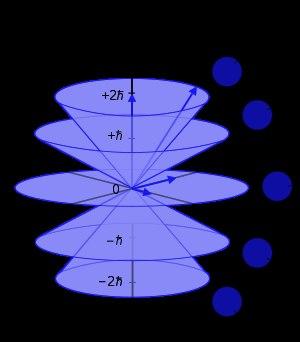
En mécanique quantique le moment cinétique est défini comme un opérateur vectoriel à trois composantes, correspondant chacune aux différentes dimensions de l'espace. Celles-ci obéissent entre elles à certaines relations de commutation. Ainsi, alors qu'en mécanique classique les trois composantes du moment cinétique peuvent être simultanément mesurées, ceci est impossible dans le cadre quantique. En fait, seuls peuvent être déterminés les états propres communs à l'opérateur donnant la somme des carrés des différentes composantes d'une part, et à une composante particulière donnée.
Les nombres quantiques sont des ensembles de nombres définissant l'état quantique d'un système. Chacun de ces nombres définit la valeur d'une quantité conservée dans la dynamique d'un système quantique. Ce sont des nombres entiers ou demi-entiers, de sorte que les grandeurs observables correspondantes sont quantifiées et ne peuvent prendre que des valeurs discrètes : c'est une différence fondamentale entre la mécanique quantique et la mécanique classique, dans laquelle toutes ces grandeurs peuvent prendre des valeurs continues.